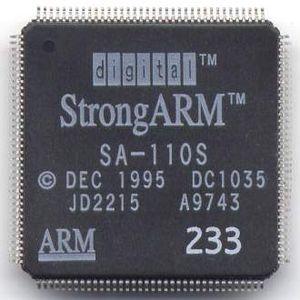
Le StrongARM est un microprocesseur RISC, conçu autour de l'architecture ARM.